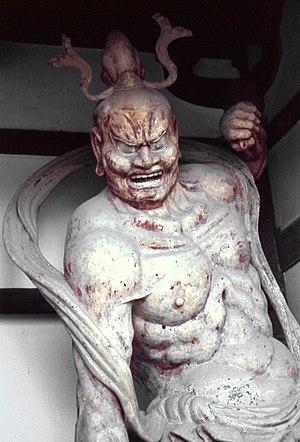
L'époque de Nara, est l'une des 14 subdivisions traditionnelles de l'histoire du Japon. Cette période se situe entre 710 et 794. Elle est précédée par la période d'Asuka et suivie par l'époque de Heian.